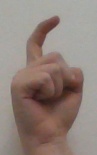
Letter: ra